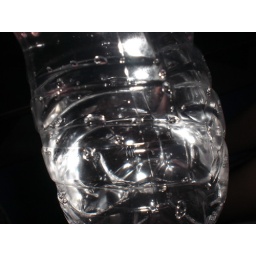
finish water bottle with left over water in bottle........santi12321